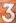
Number: 3